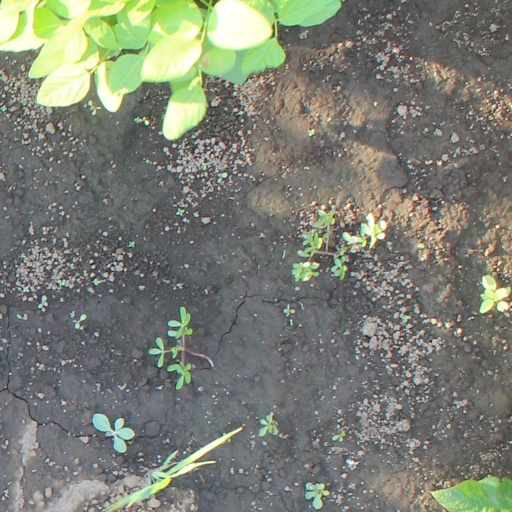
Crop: soybean